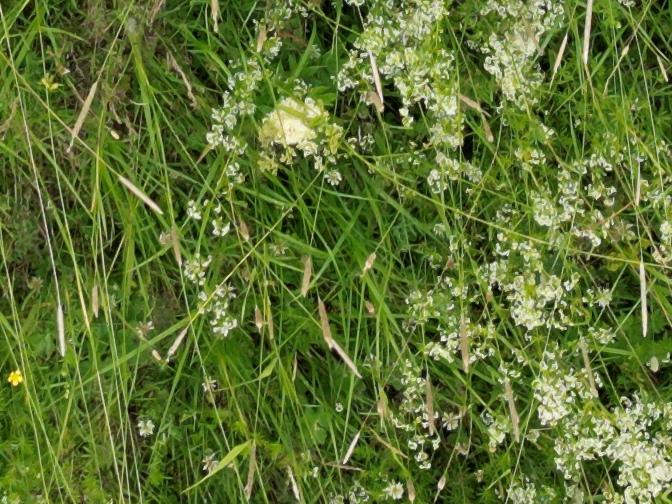
Flowers visible: yarrow flowers, yarrow flowers, yarrow flowers, yarrow flowers, yarrow flowers, yarrow flowers, yarrow flowers